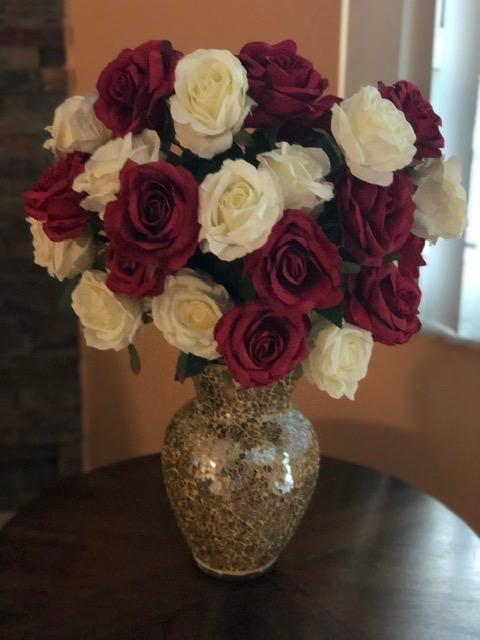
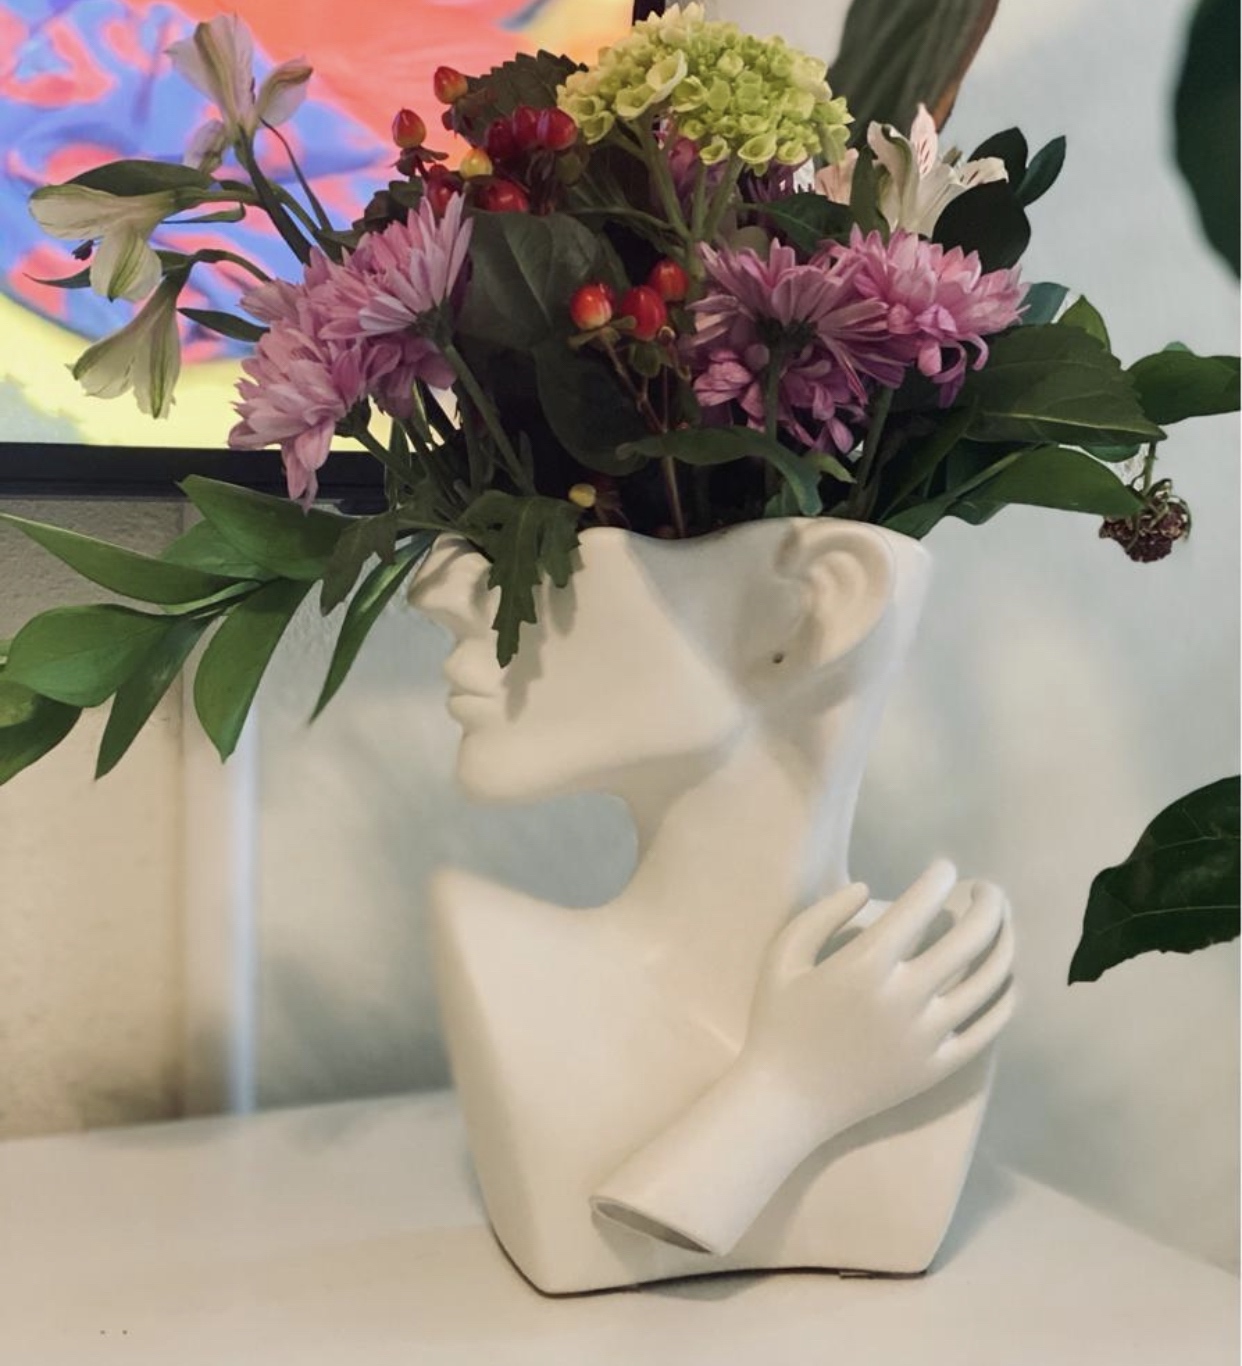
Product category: vase
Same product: no